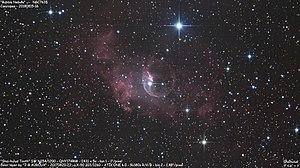
""Bubble Nebula"" NGC7635"
NGC 7635, également connue sous le nom de nébuleuse de la Bulle, est une nébuleuse d'environ 10 années-lumière de diamètre située dans la constellation de Cassiopée. Elle est composée d'hydrogène ionisé, c'est une région HII.